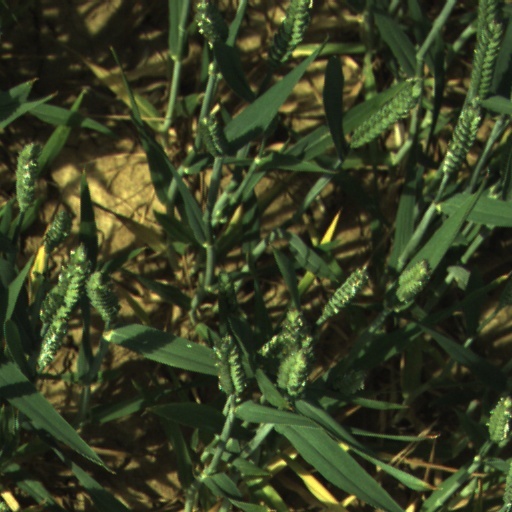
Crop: wheat